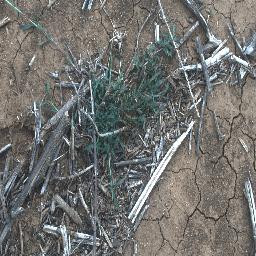
Label: negative